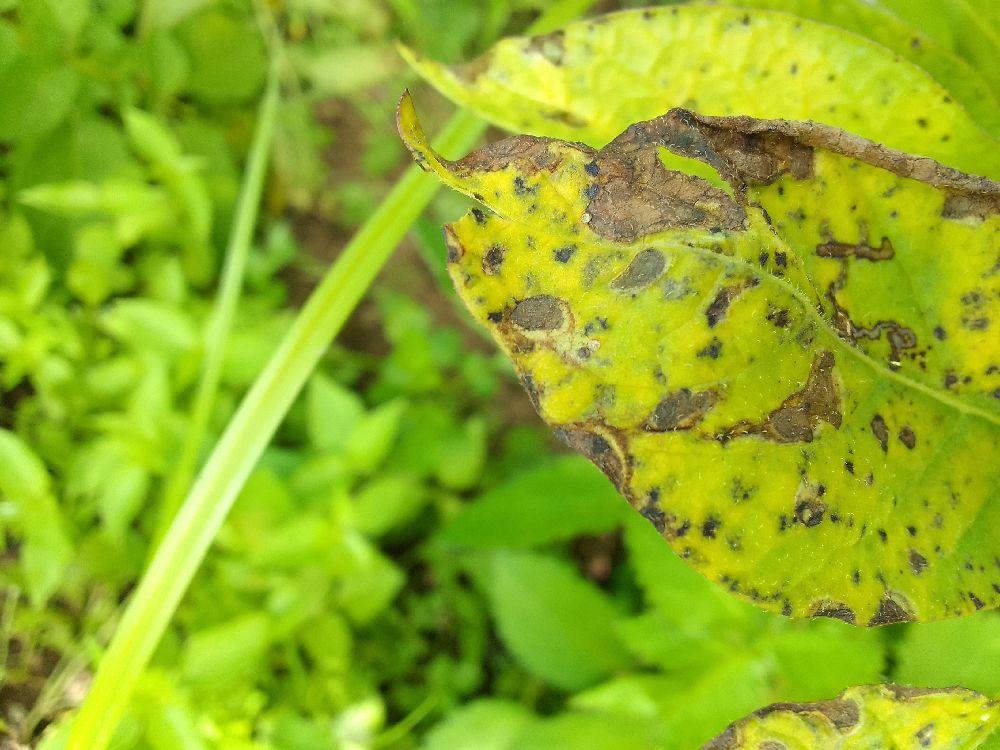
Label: Early blight